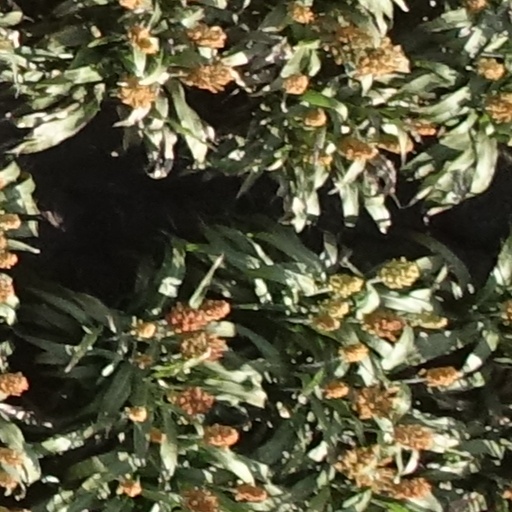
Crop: sorghum